Café Brauer

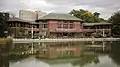

Café Brauer (also known as the South Pond Refectory) is a restaurant building and official landmark located in Lincoln Park in Chicago, Illinois, at the edge of the Lincoln Park Zoo. It was designed by Dwight H. Perkins and completed in 1908.